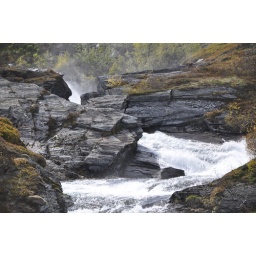
On the Vikafjellet mountain road between Vik i Sogn and Voss in Hordaland.